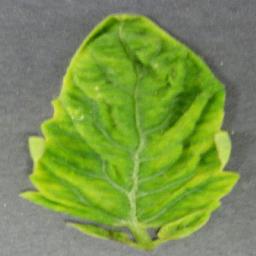
Label: Tomato___Tomato_Yellow_Leaf_Curl_Virus